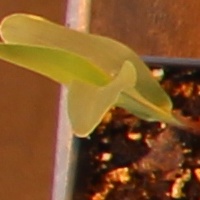
Label: Corn